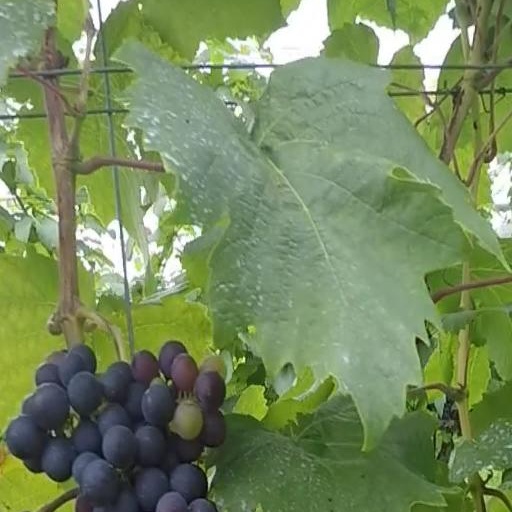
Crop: grape